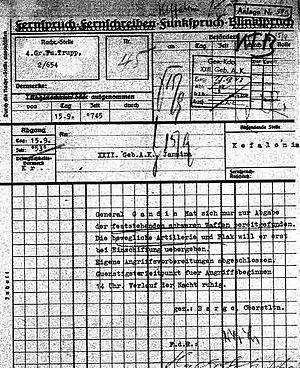
Le massacre de la division Acqui, connu également sous le nom de massacre de Céphalonie, est l'exécution en masse par l'armée allemande des hommes de la 33ᵉ division italienne d'infanterie « Acqui » dans l'île grecque de Céphalonie en septembre 1943, à la suite de l'armistice signé entre les Italiens et les Alliés. Entre 1650 et 1900 soldats italiens selon les sources furent exécutés, principalement abattus à la mitrailleuse ou noyés. Le bilan, un temps estimé à 5000 morts, a été, à la lumière de recherches historiques récentes, ramené à de plus justes proportions.